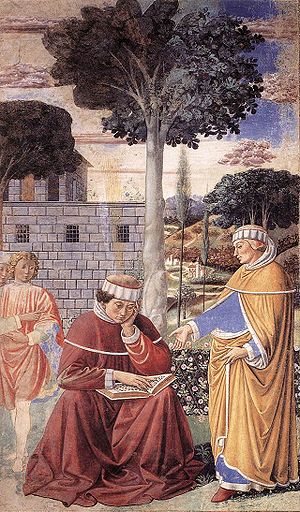
Augustin / Liv og gerning / Virke i Italien
Tolle, lege; Augustins omvendelse.
Augustin af Hippo eller Aurelius Augustinus var den mest berømte teolog, kirkefader og filosof i senantikken. Hans far var hedensk og hans mor var kristen.